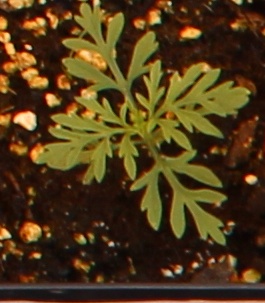
Label: Ragweed